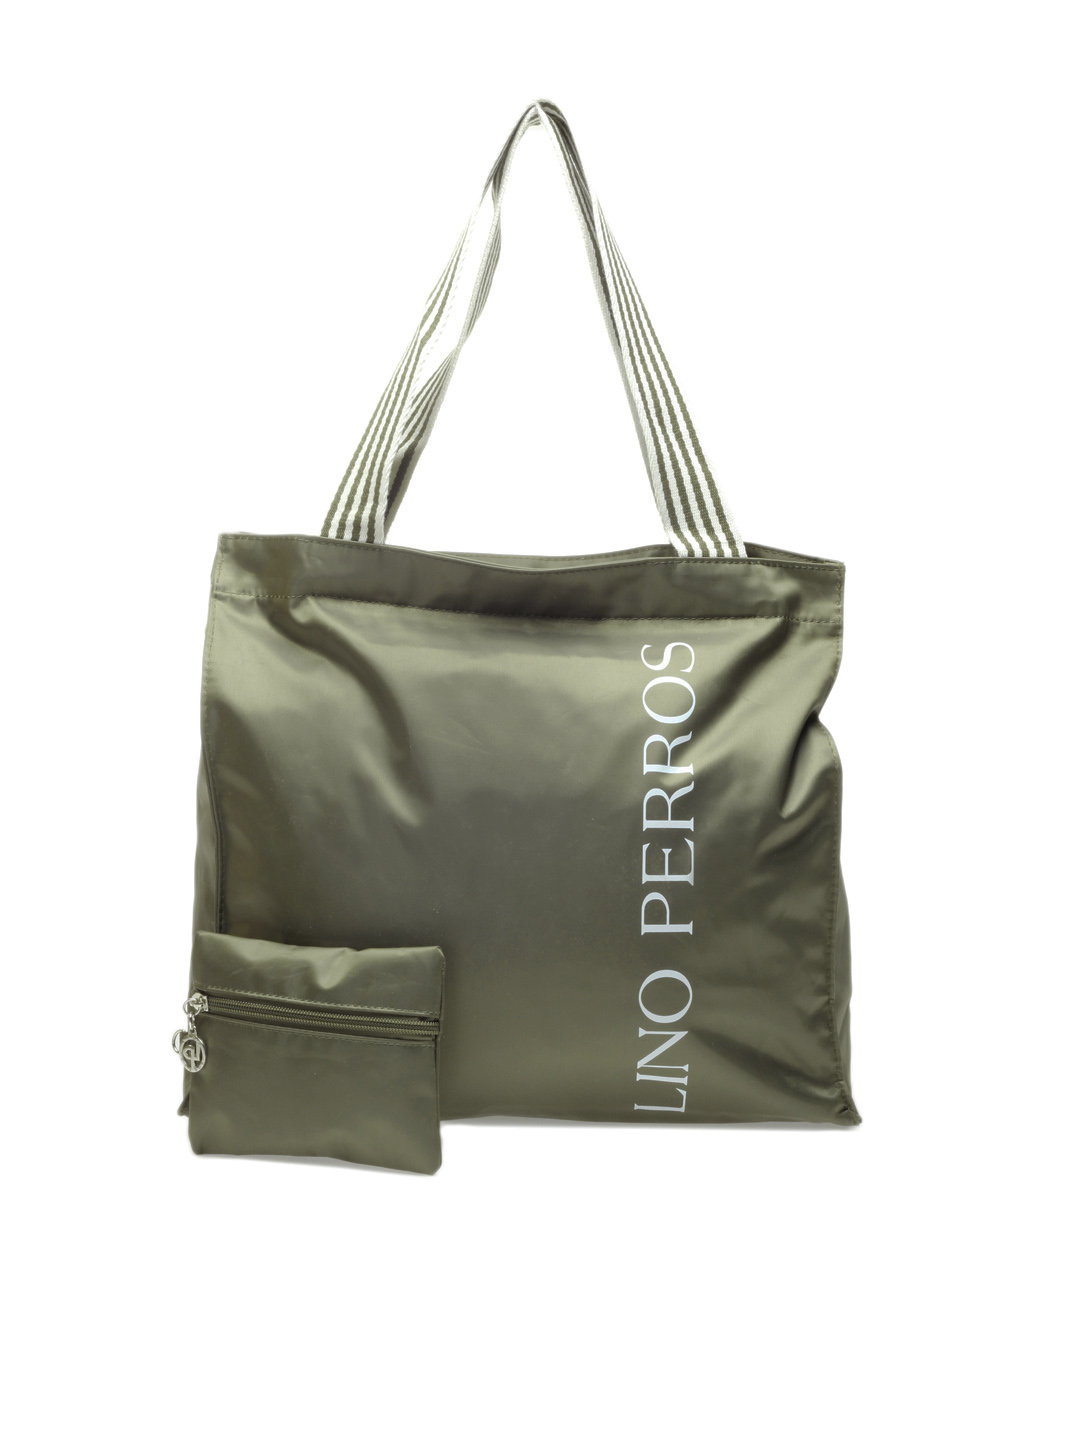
Lino Perros Women Olive Handbag
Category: Accessories / Bags / Handbags
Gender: Women
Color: Olive
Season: Summer 2012
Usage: Casual